Trewassa

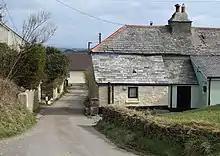
Trewassa

Trewassa is a hamlet near Davidstow, Cornwall, England, United Kingdom.